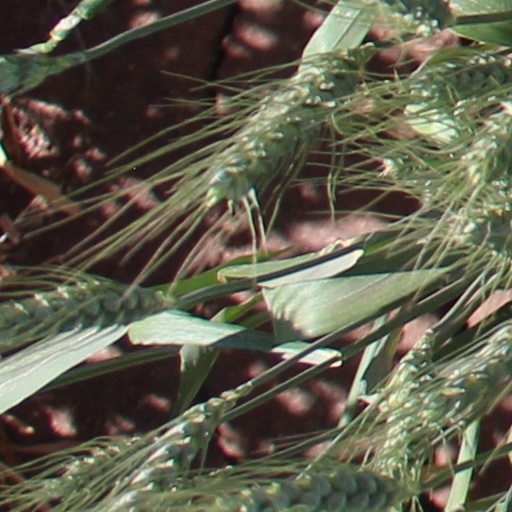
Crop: wheat